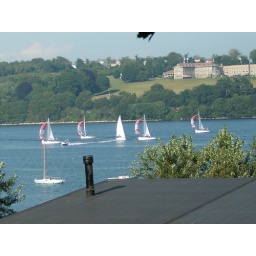
cga sail boats in training